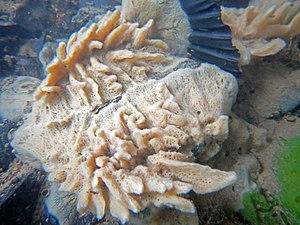
Photo subaquatique d'une éponge d'eau douce (Spongilla lacustris) dans l'Authie ( Région Hauts-de-France, Europe de l'Ouest). La forme inhabituellement complexe de cette éponge est difficile à expliquer. Son environnement ne semble pas inhabituellement turbulent et d'autres éponges proches avaient une forme moins complexe. Remarque
Les éponges d'eau douce ont longtemps été considérées comme des végétaux, mais ce sont des animaux pluricellulaires primitifs d'organisation très simple. Elles peuvent, comme les coraux, quand elles croissent à la lumière, abriter une algue symbiotique ou sinon ont coévolué avec des bactéries symbiotes.